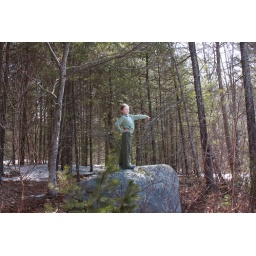
Boulder in the edge of the woods near the road from the top of the field west of the house.04_10_200809_13_39EOS 40D0910